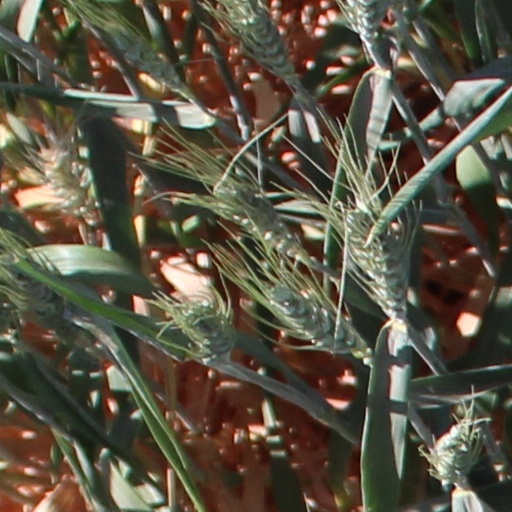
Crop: wheat